York railway station (1841)

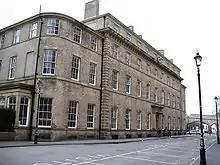
The hotel frontage of York old station.

York "old" railway station served the city of York, England between 1841 and 1877. The station, which was the line's terminus within York city walls, was superseded by York railway station. The old station is a Grade II* listed building.